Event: Nepal Earthquake
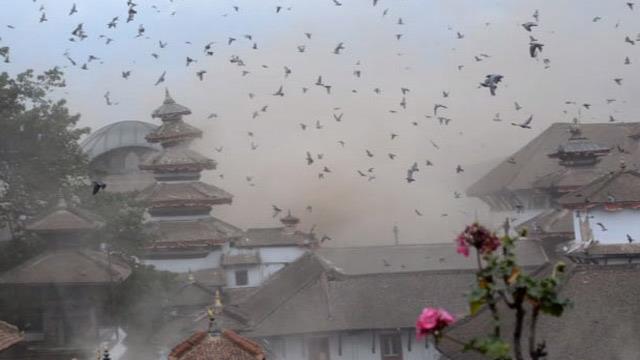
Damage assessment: damage